Brock Hill Schoolhouse

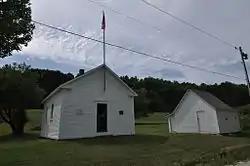

The Brock Hill Schoolhouse is a historic one-room schoolhouse on North Road in rural Newbury, Vermont. Built in 1850, it is a well-preserved example of a mid-19th century schoolhouse with Greek Revival styling. It was listed on the National Register of Historic Places in 2003.